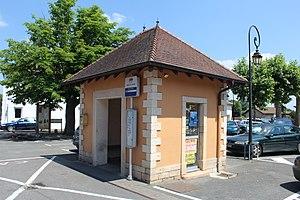
Arrêt Place Puthod à Bâgé-le-Châtel.
Bâgé-le-Châtel est une commune française située dans le département de l'Ain en région Auvergne-Rhône-Alpes. Capitale de la Bresse jusqu'en 1272, la commune est aujourd'hui rattachée administrativement au canton de Replonges, et à l'arrondissement de Bourg-en-Bresse.